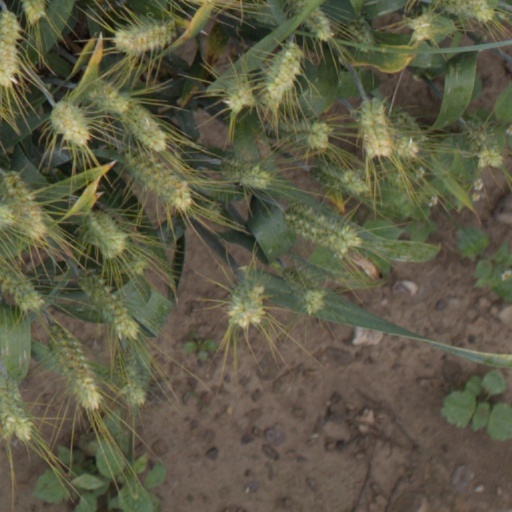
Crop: wheat